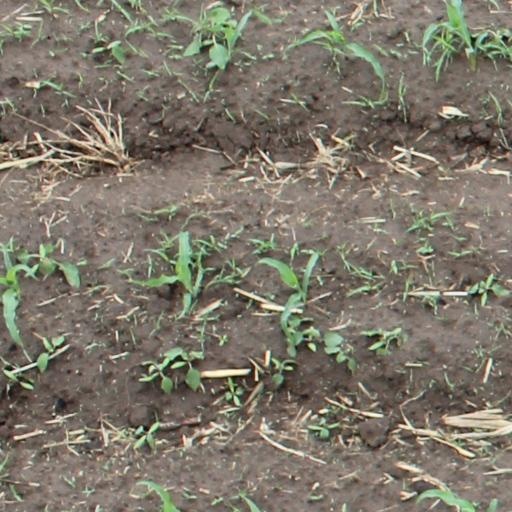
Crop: maize; corn